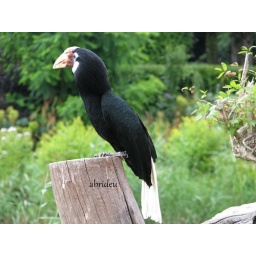
This magnificent bird was taking part in a show and was flying free. What a wonderful sight.